1924 Auckland Rugby League season

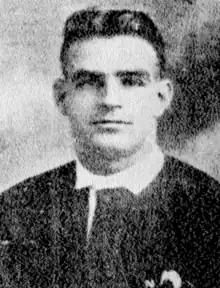
Lou Brown

Lou Brown, the New Zealand international had played for Newton Rangers in 1922 and 1923 however at the end of the season he moved to England to play for Wigan. He had been granted a release by Newton and New Zealand Rugby League. Upon his return he wished to play for the City Rovers club and he turned out for them despite being told by the Auckland Rugby League that he was not eligible to play for them. City were adamant that he had been fully released and could play for any team. The New Zealand Rugby League Council supported the decision but Brown played anyway. He was subsequently suspended for 3 matches. City took the extraordinary step of withdrawing its team from the competition and they defaulted their Round 9 match with Mangere United. On 18 July Newton held a special board meeting and agreed to grant Brown a transfer and thus the issue was finally settled.